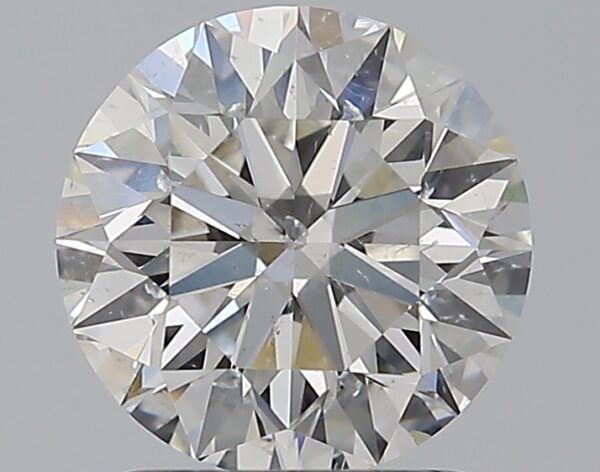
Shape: round
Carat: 1.6
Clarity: SI2
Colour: G
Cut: EX
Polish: EX
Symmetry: EX
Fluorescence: N
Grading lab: GIA
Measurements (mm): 7.42 x 7.47 x 4.67